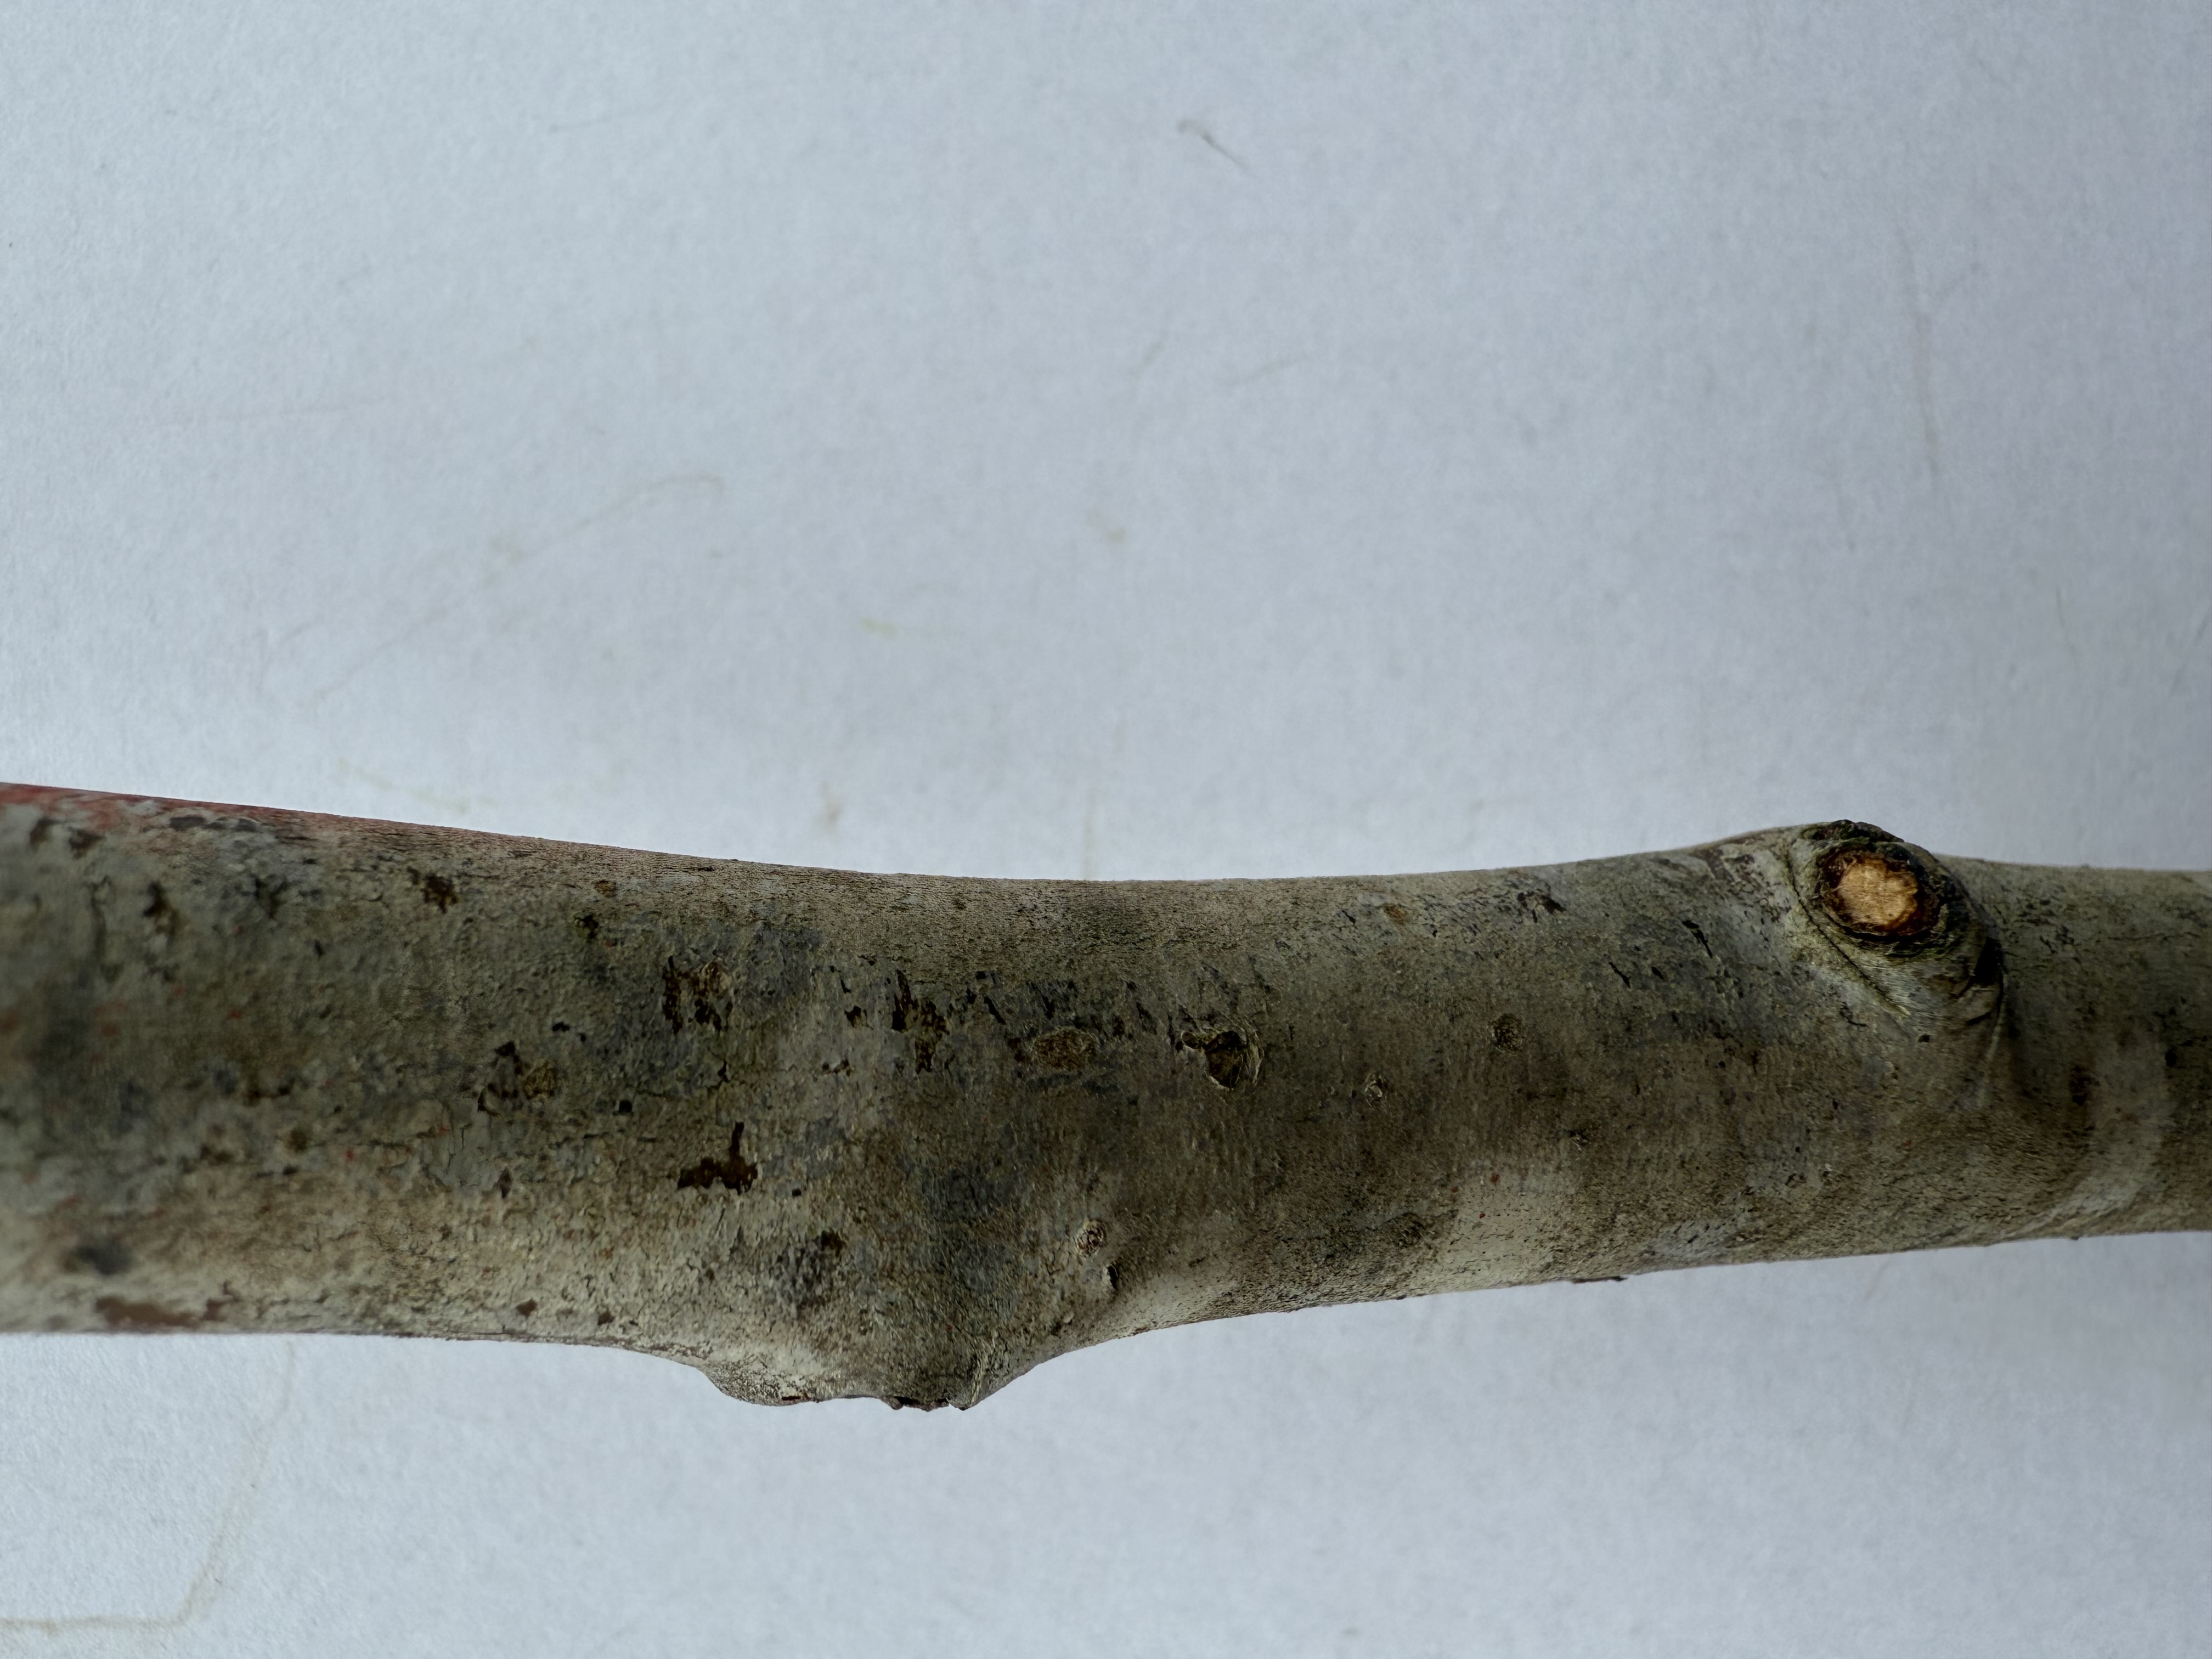
Variety: Santa Maria Pear